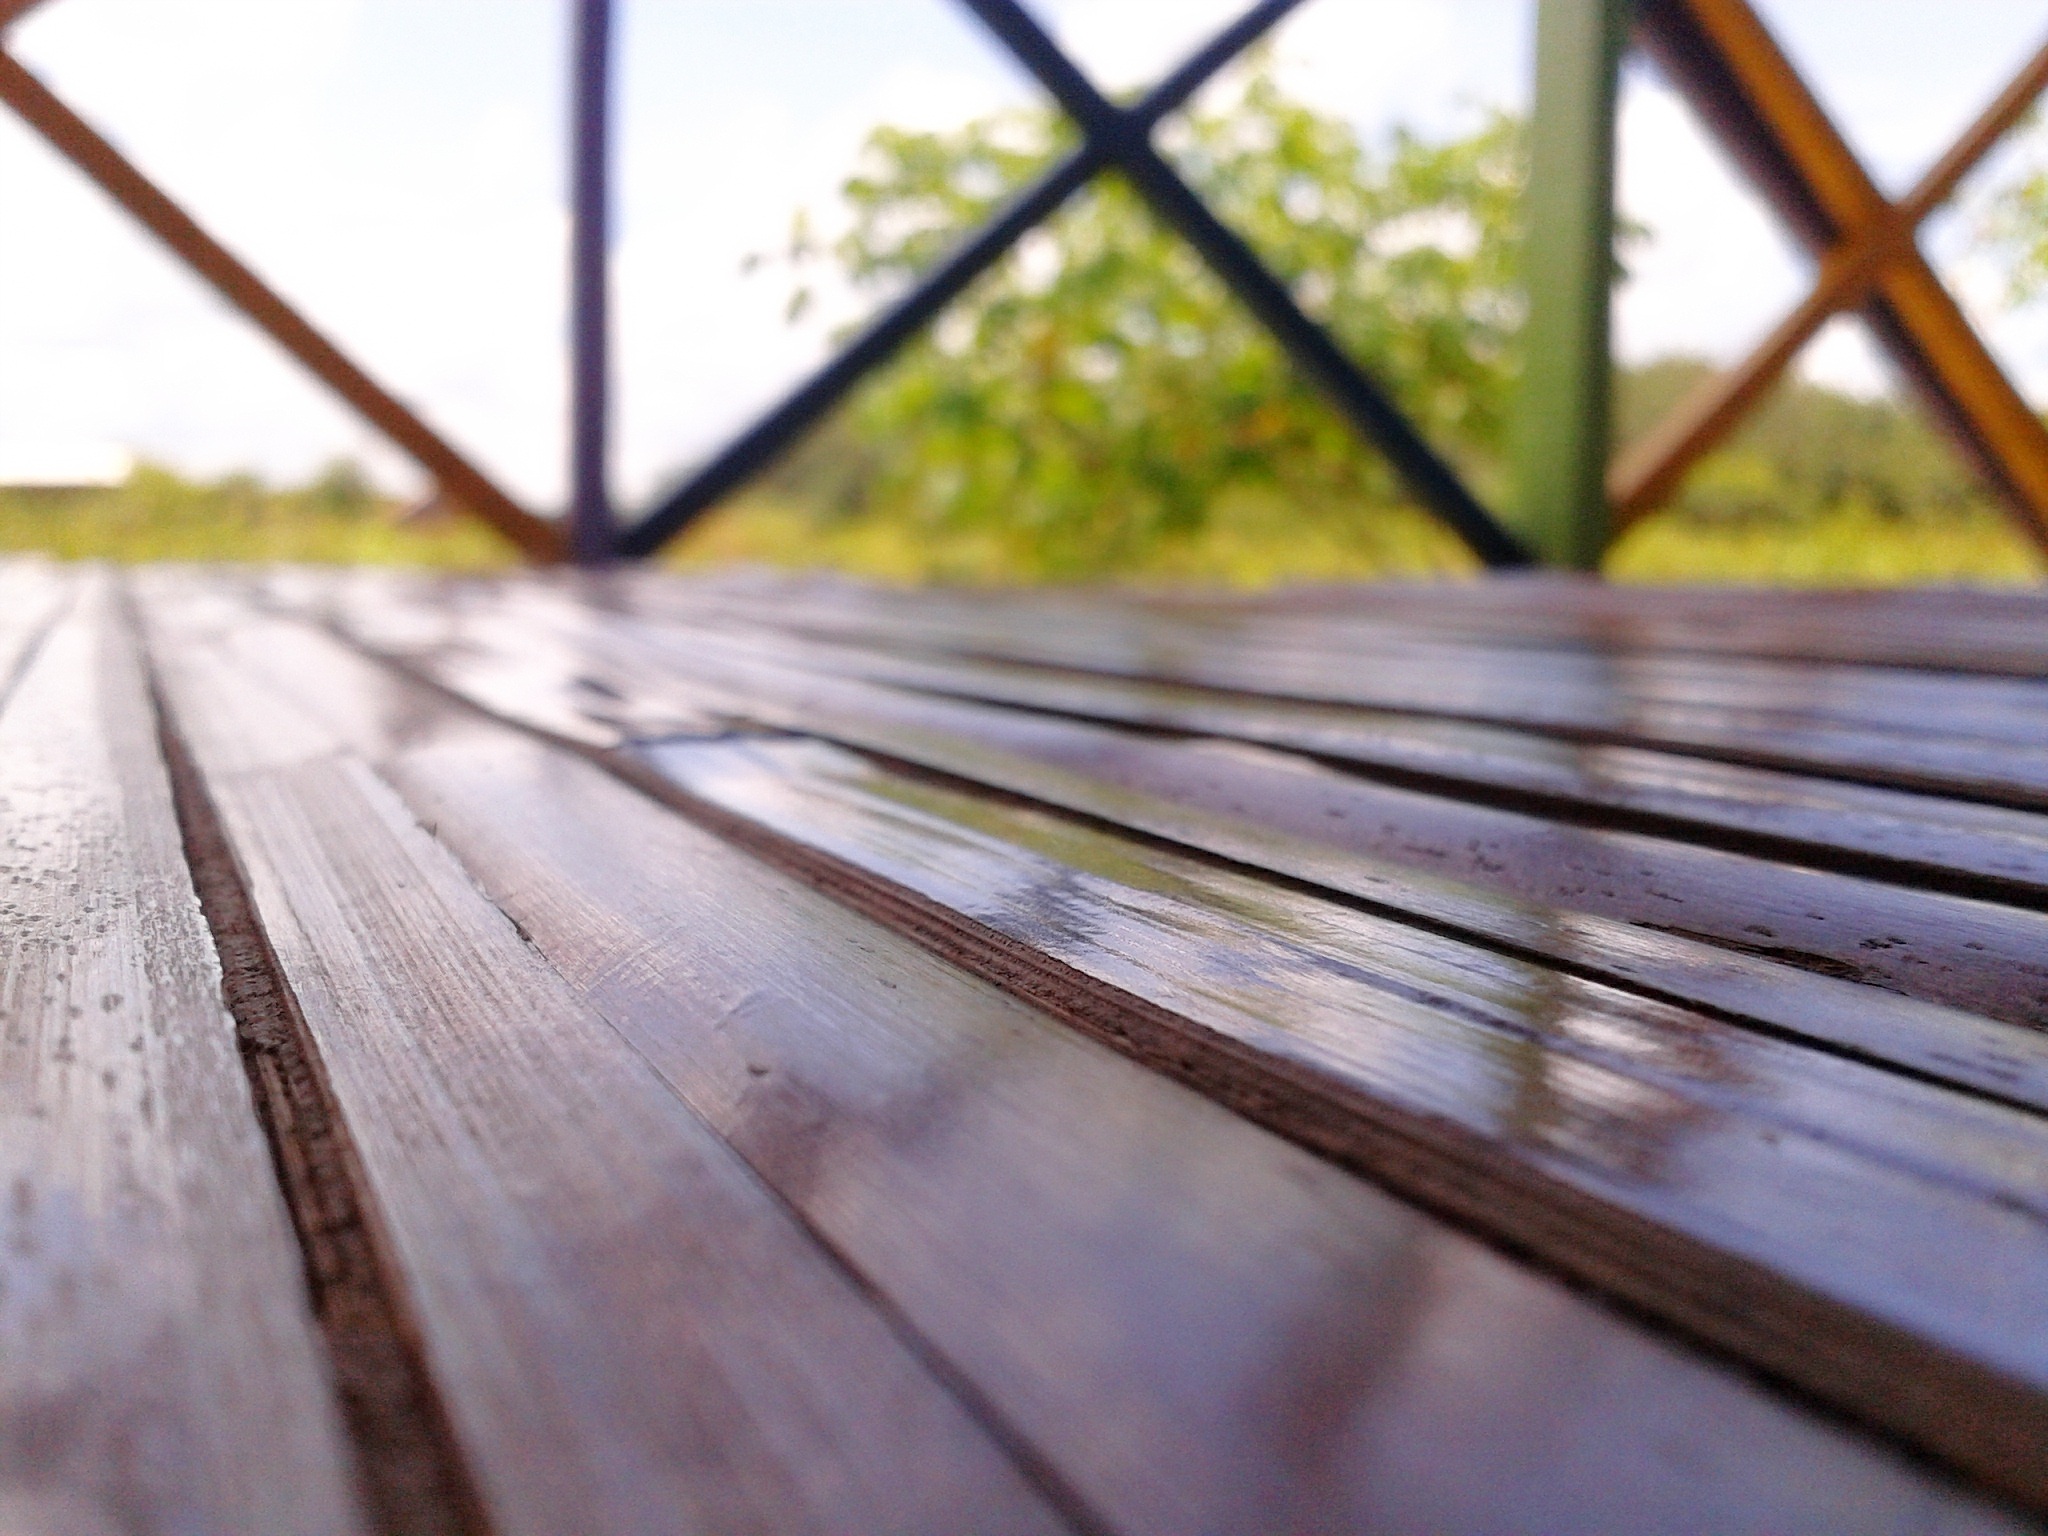
nature, board, wood, sunlight, plank, floor, roof, line, natural, space, fresh, brown, surface, hardwood, wooden, flooring, outdoor structure